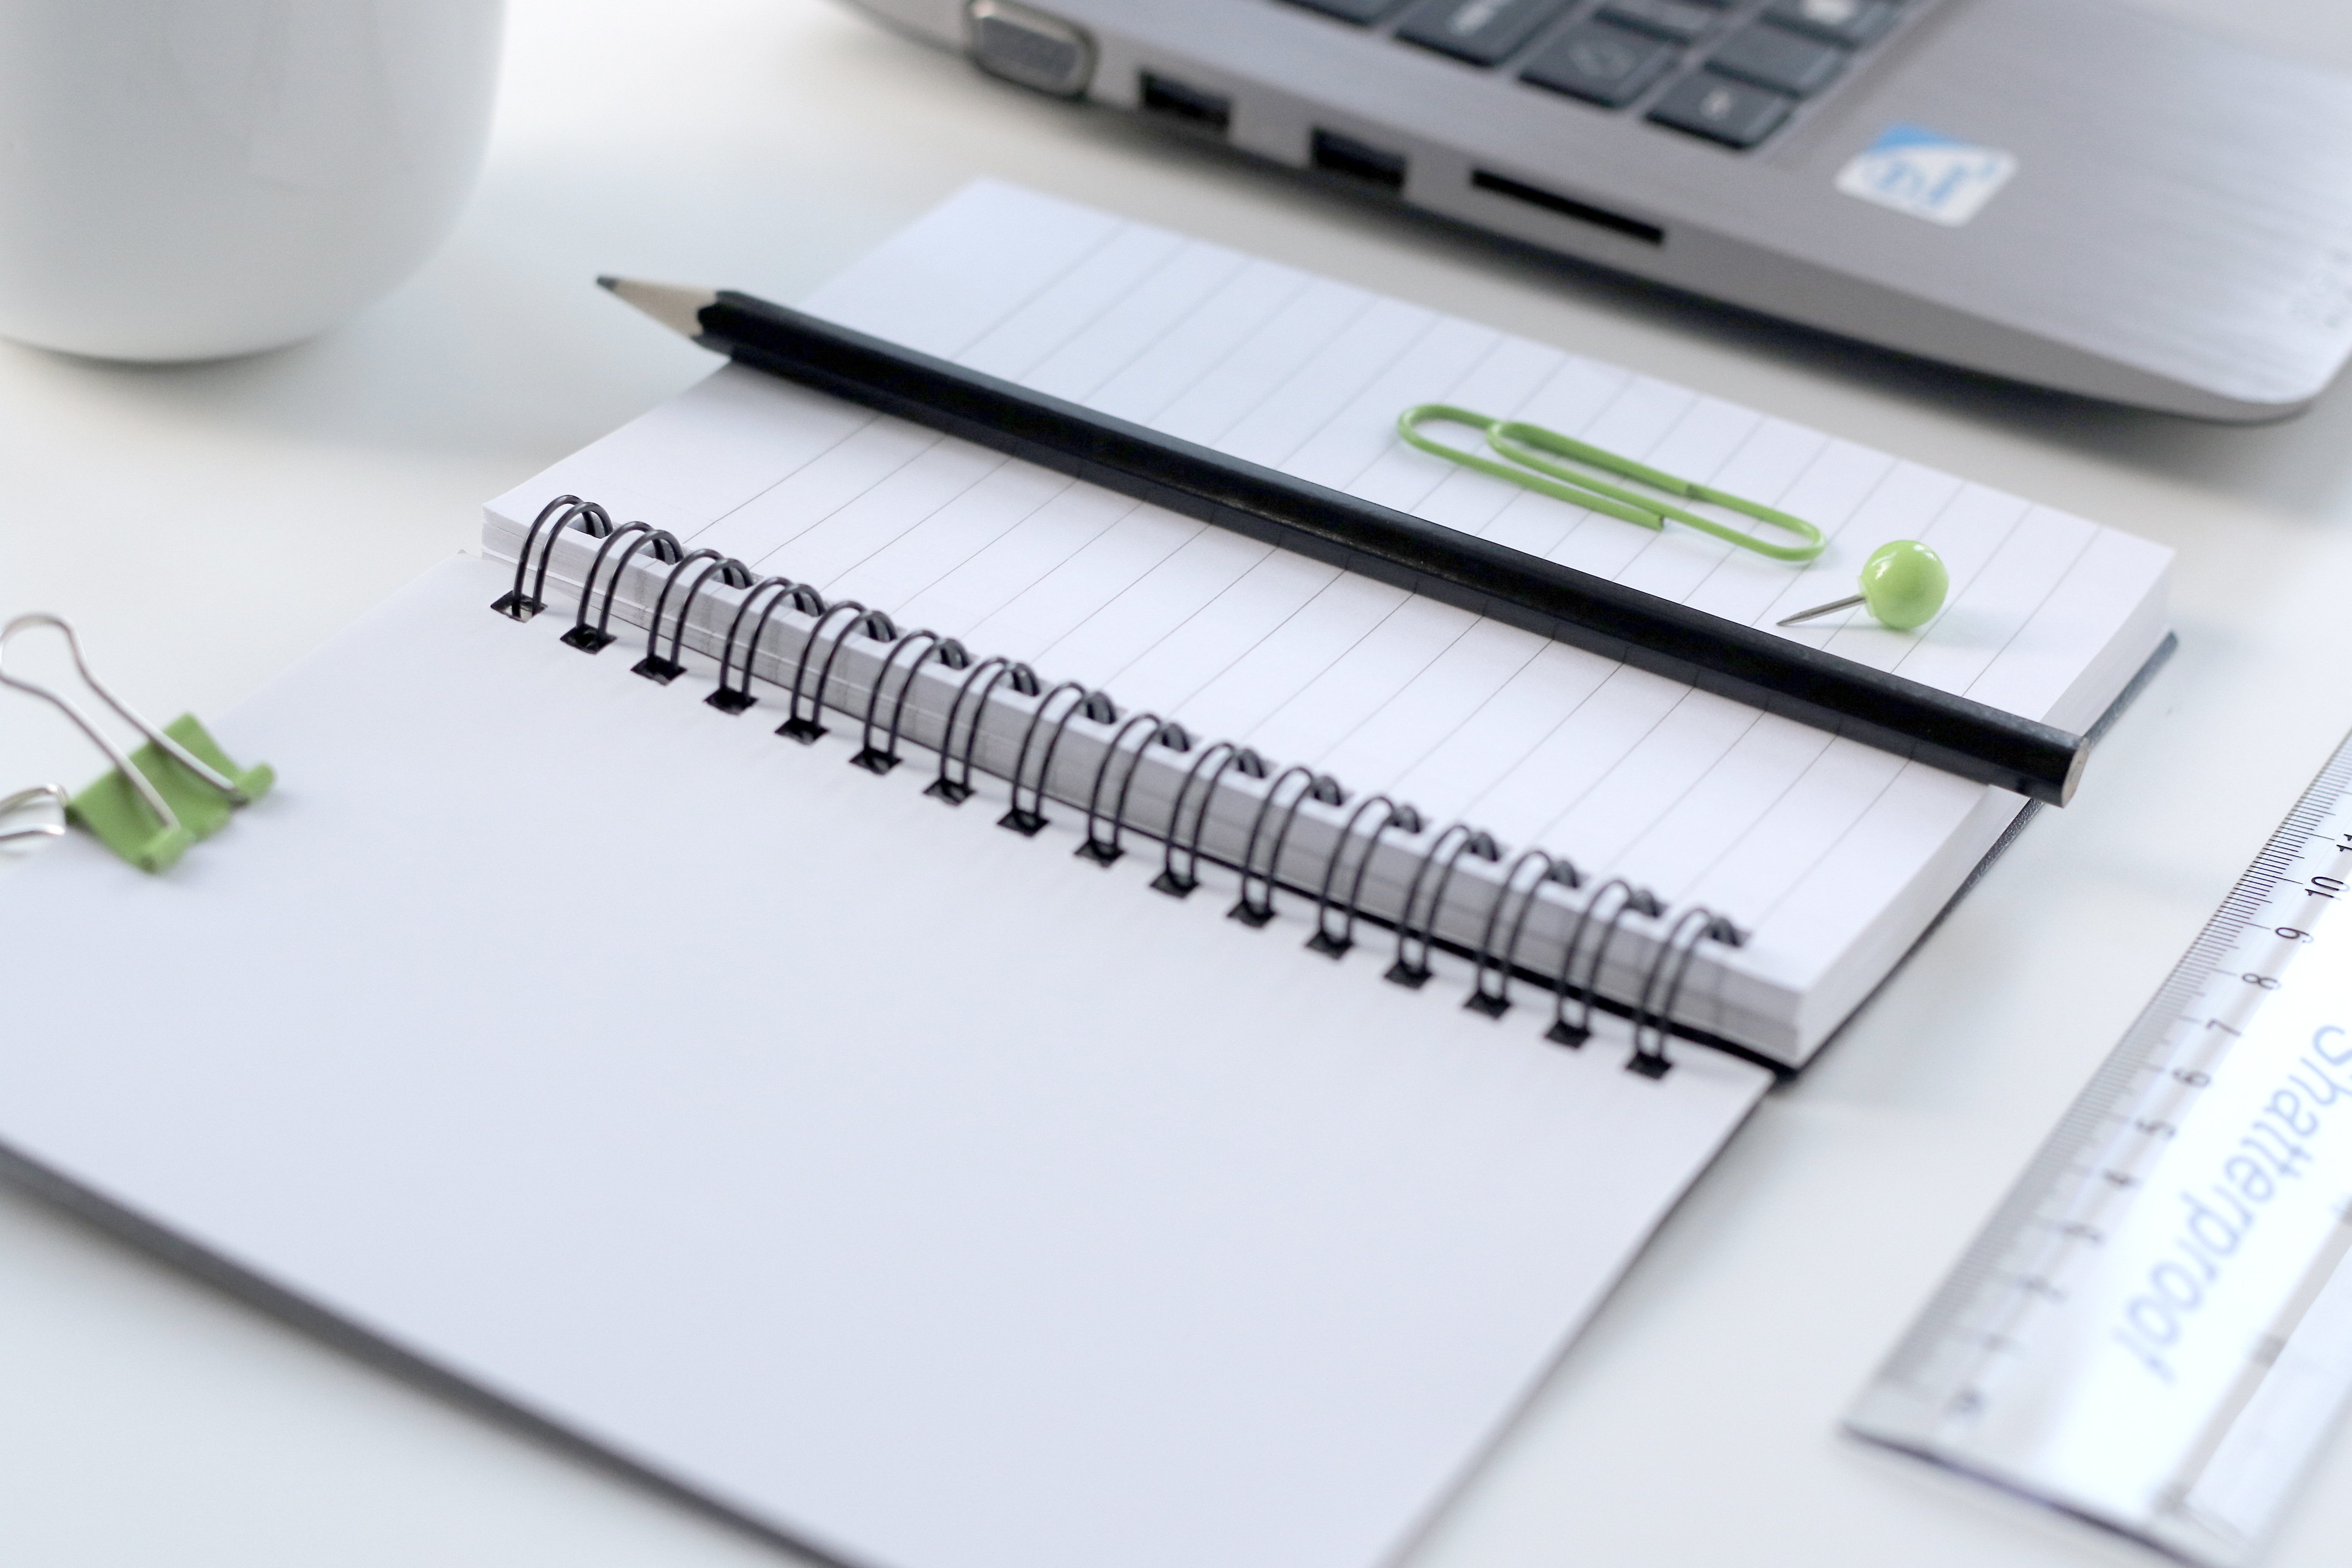
writing, eyelash, brand, product, drawing, document